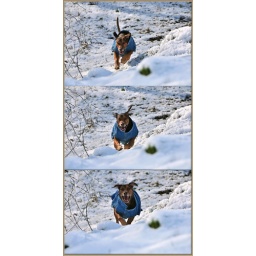
The Bosco in the Snow, running up hill